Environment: lab
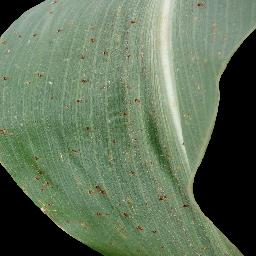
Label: common_rust